China–United States trade war

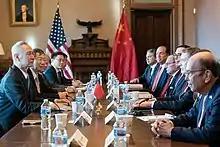
On January 30, 2019, Chinese Vice Premier Liu He conducted the fifth round of high-level trade negotiations with U.S. Trade Representative Robert Lighthizer and U.S. Treasury Secretary Steven Mnuchin.

According to JPMorgan Chase, the effective rate of US tariffs on Chinese goods was between 0–5% in 2018 and climbed to around 20% by 2021, when President Joe Biden took office. The Biden administration did not withdraw Trump-era tariffs on Chinese imports and this rate remained steady throughout Biden's term.